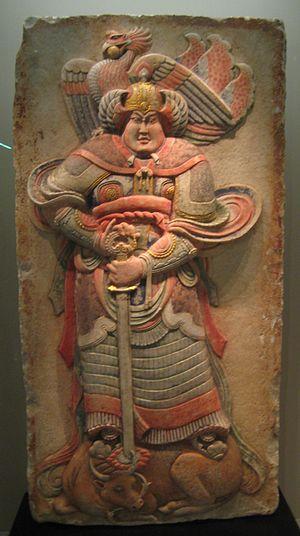
Le Tombeau de Wang Chuzhi est la tombe de Wang Chuzhi, un militaire de haut rang, gouverneur de la fin de la dynastie Tang et du début du Liang postérieur, à l'époque des Cinq Dynasties. Il a été redécouvert dans les années 1980 dans le village de Xiyanchuan, situé dans le Xian de Quyang dans la province chinoise de Hebei.
Le musée national de Chine est situé à l'est de la place Tian'anmen, à Pékin, en Chine. Ce musée a pour objectif de montrer les arts et l'histoire de la Chine. Il est dépendant du ministère de la Culture. C'est l'un des plus grands musées du monde.
La dynastie des Liang postérieurs ou Hou Liang régna en Chine du 1ᵉʳ juin 907 au 19 novembre 923 lors de la période des Cinq Dynasties et des Dix Royaumes. Elle a été fondée par Zhu Wen, après qu'il a forcé le dernier empereur de la dynastie Tang à abdiquer en sa faveur, avant de l’assassiner. Une fois sur le trône, il prend le titre d'Empereur Taizu des Liang postérieurs. Cette dynastie dure jusqu'en 923, date à laquelle elle est détruite par la dynastie des Tang postérieurs.